Niger Armed Forces

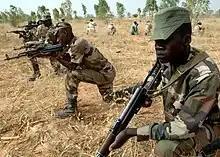
Soldiers from the 322nd Parachute Regiment practice field tactics with the U.S. Army, 2007

The Niger Armed Forces (FAN) includes military armed force service branches (Niger Army and Niger Air Force), paramilitary services branches (National Gendarmerie of Niger and National Guard of Niger) and the National Police of Niger. The Army, Air Force and the National Gendarmerie are under the Ministry of Defense whereas the National Guard and the National Police fall under the command of the Ministry of Interior. With the exception of the National Police, all military and paramilitary forces are trained in military fashion. The President of Niger is the supreme commander of the entire armed forces. The National Assembly of Niger passed a statute for the Army of Niger in November 2020, planning for the army's size to increase from 25,000 personnel in 2020, to 50,000 in 2025 and finally 100,000 in 2030.